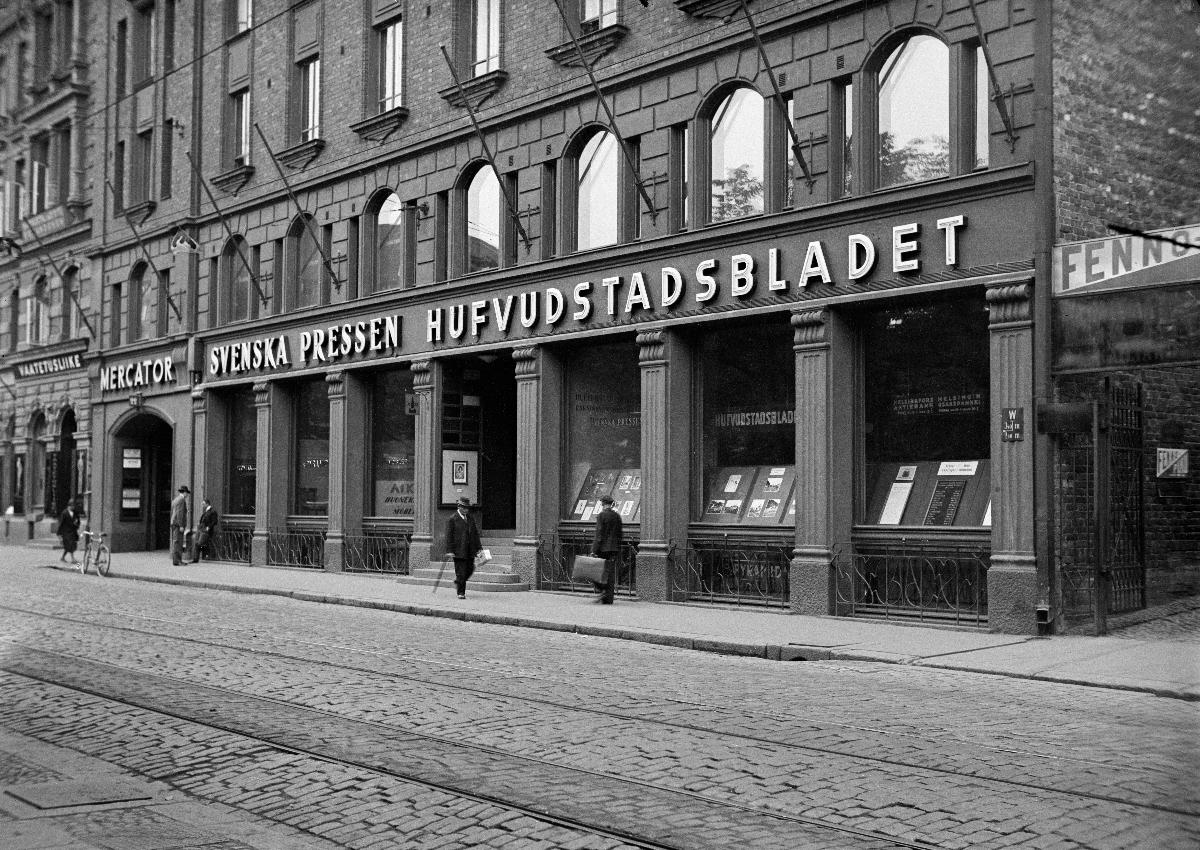
Hufvudstadsbladetin pääkonttori
Hufvudstadsbladets huvudkontor; Newspaper Hufvudstadsbladet's Main Office
sisällön kuvaus: Sanomalehti Hufvudstadsbladetin pääkonttori, Läntinen Heikinkatu 22, Helsinki 1940. content description: The main office building of newspaper Hufvudstadsbladet in Helsinki 1940. innehållsbeskrivning: Hufvudstadsbladets huvudkontor vid V. Henriksgatan 22 i Helsingfors 1940.
Kuvaaja: Sundström, Hugo, kuvaaja
Vuosi: 1940
Paikka: Suomi, Uusimaa, Helsinki
Aiheet: sanomalehdet; rakennukset; ulkokuva; kadut; HBL; newspapers; buildings; streets; finnish-swedish; facades; office buildings; architecture; dagstidningar; byggnader; gator; kontorshus; tidningshus; fasader